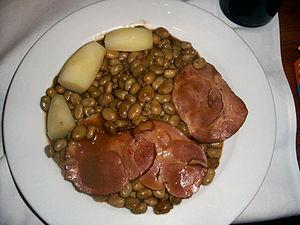
Afelia